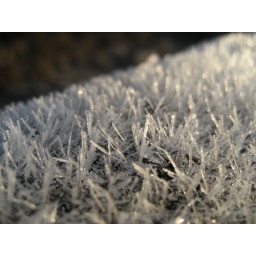
Wed 19 Jan 2011. Overnight frost on a wooden bridge over the River Cherwell.